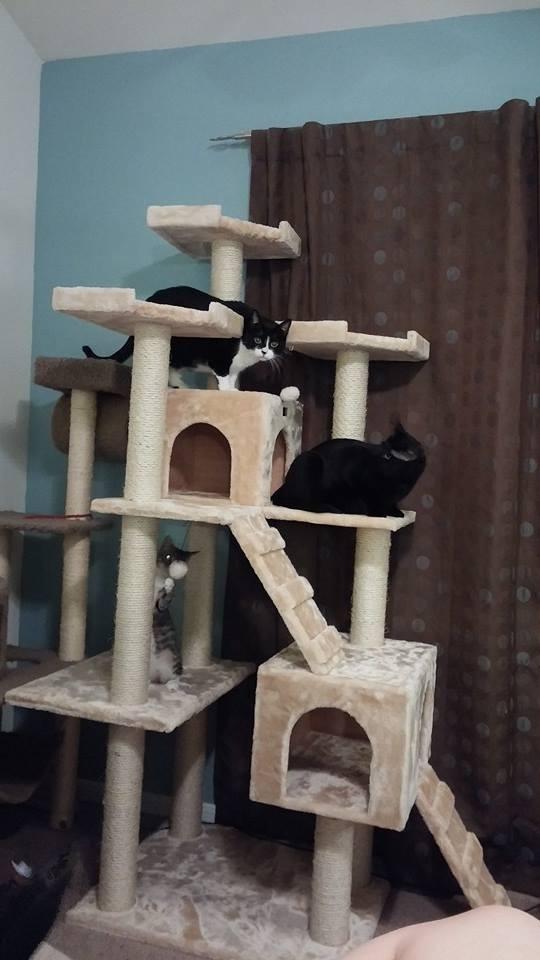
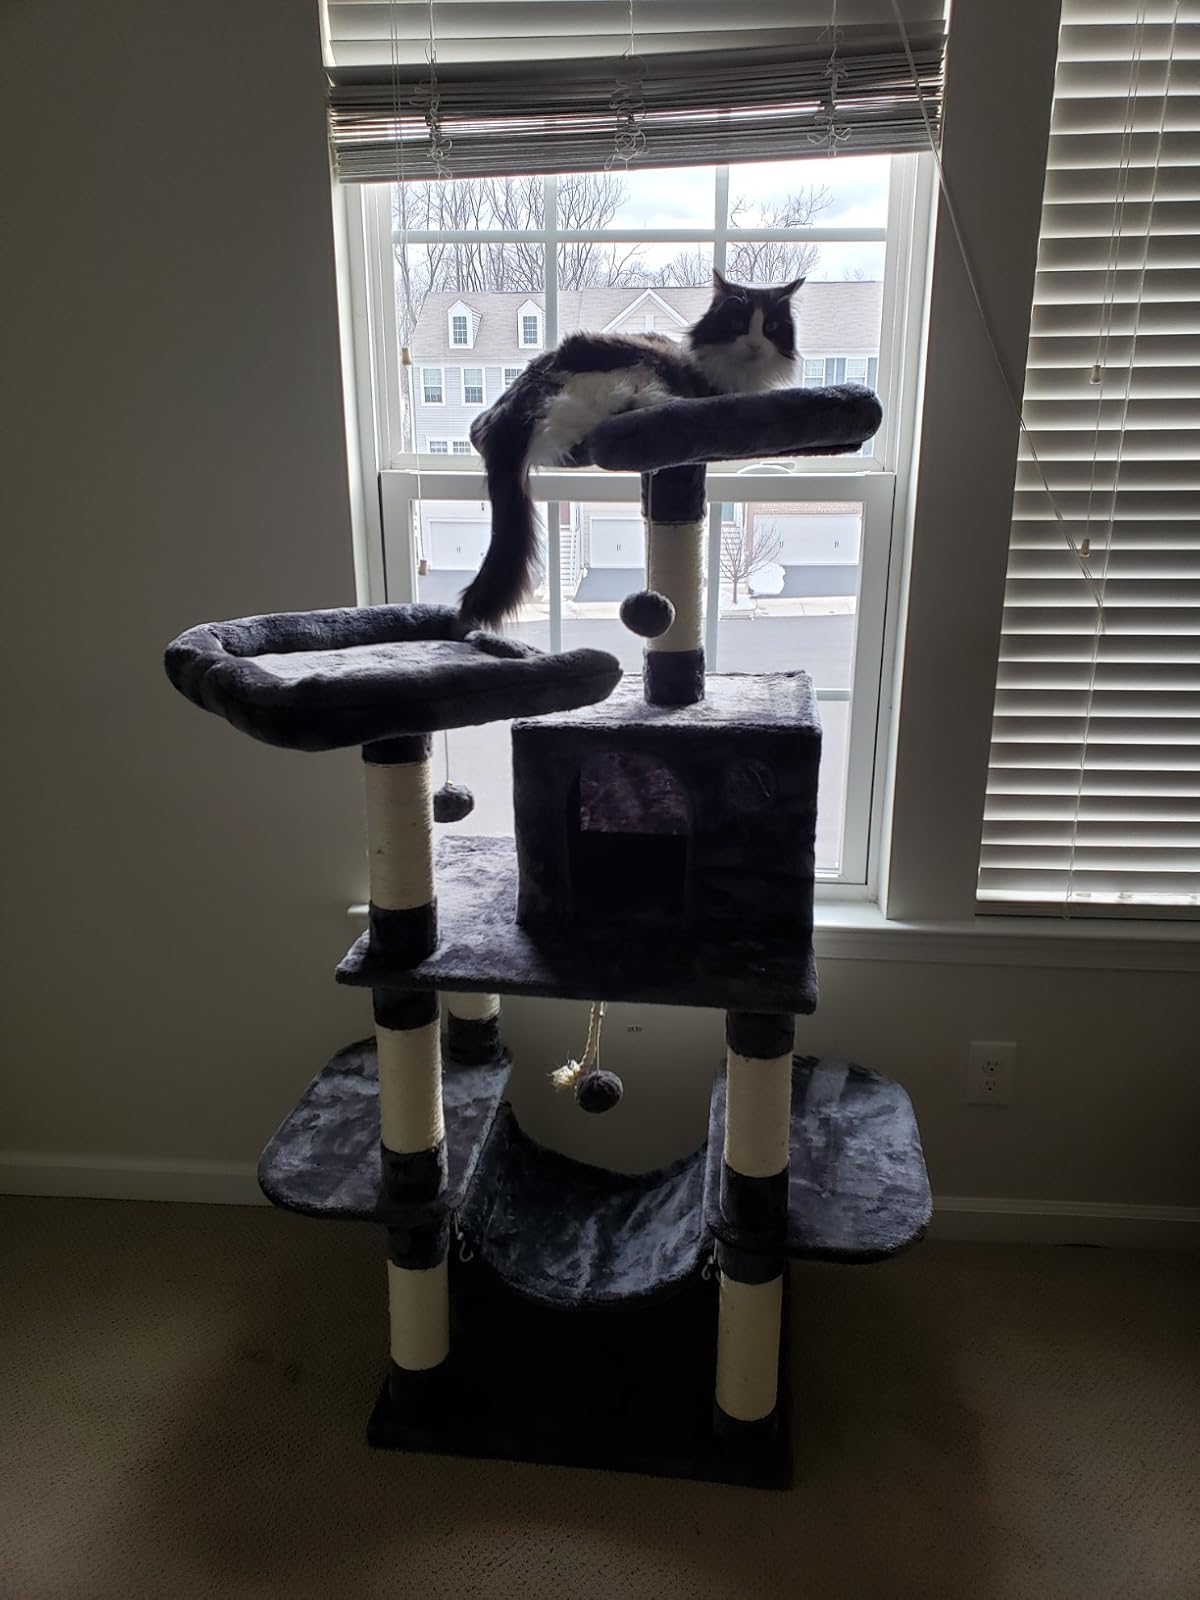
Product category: items_cat tree
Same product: no